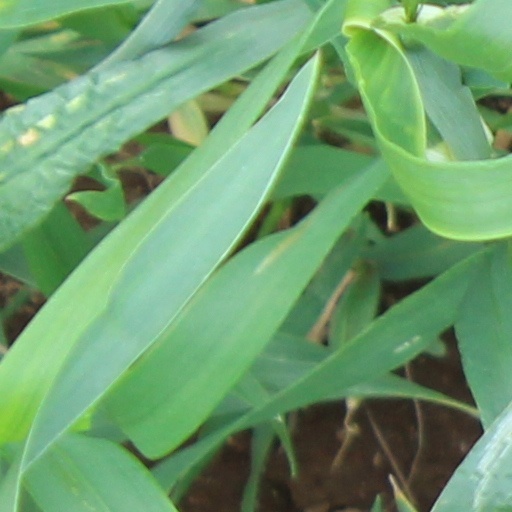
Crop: wheat